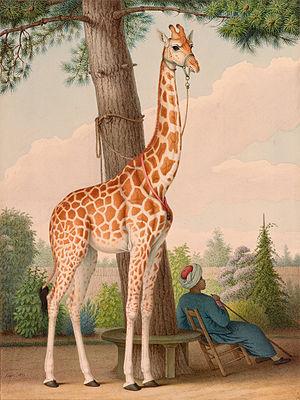
Nicolas Huet, né en 1770 à Paris où il est mort le 26 décembre 1830, est un peintre, dessinateur et graveur français.